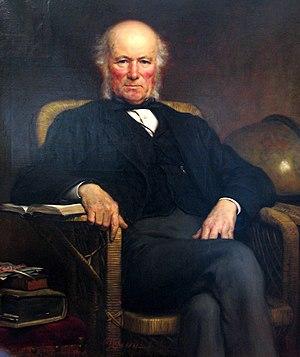
William Pengelly, né le 12 janvier 1812 et mort le 16 mars 1894, était un géologue et l'un des premiers archéologues britannique.
Classification des sols et fondation de la pédologie par Vassili Dokoutchaïev.